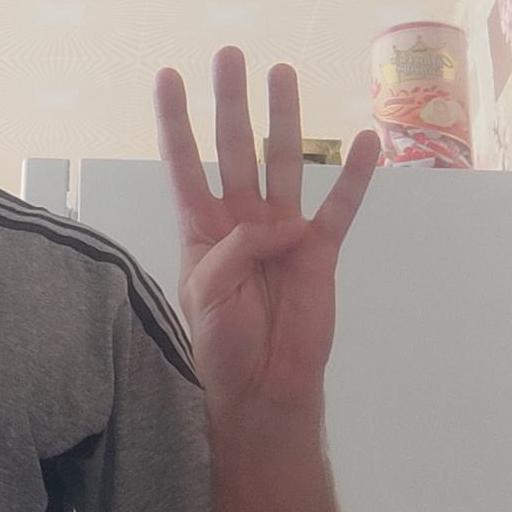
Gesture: four